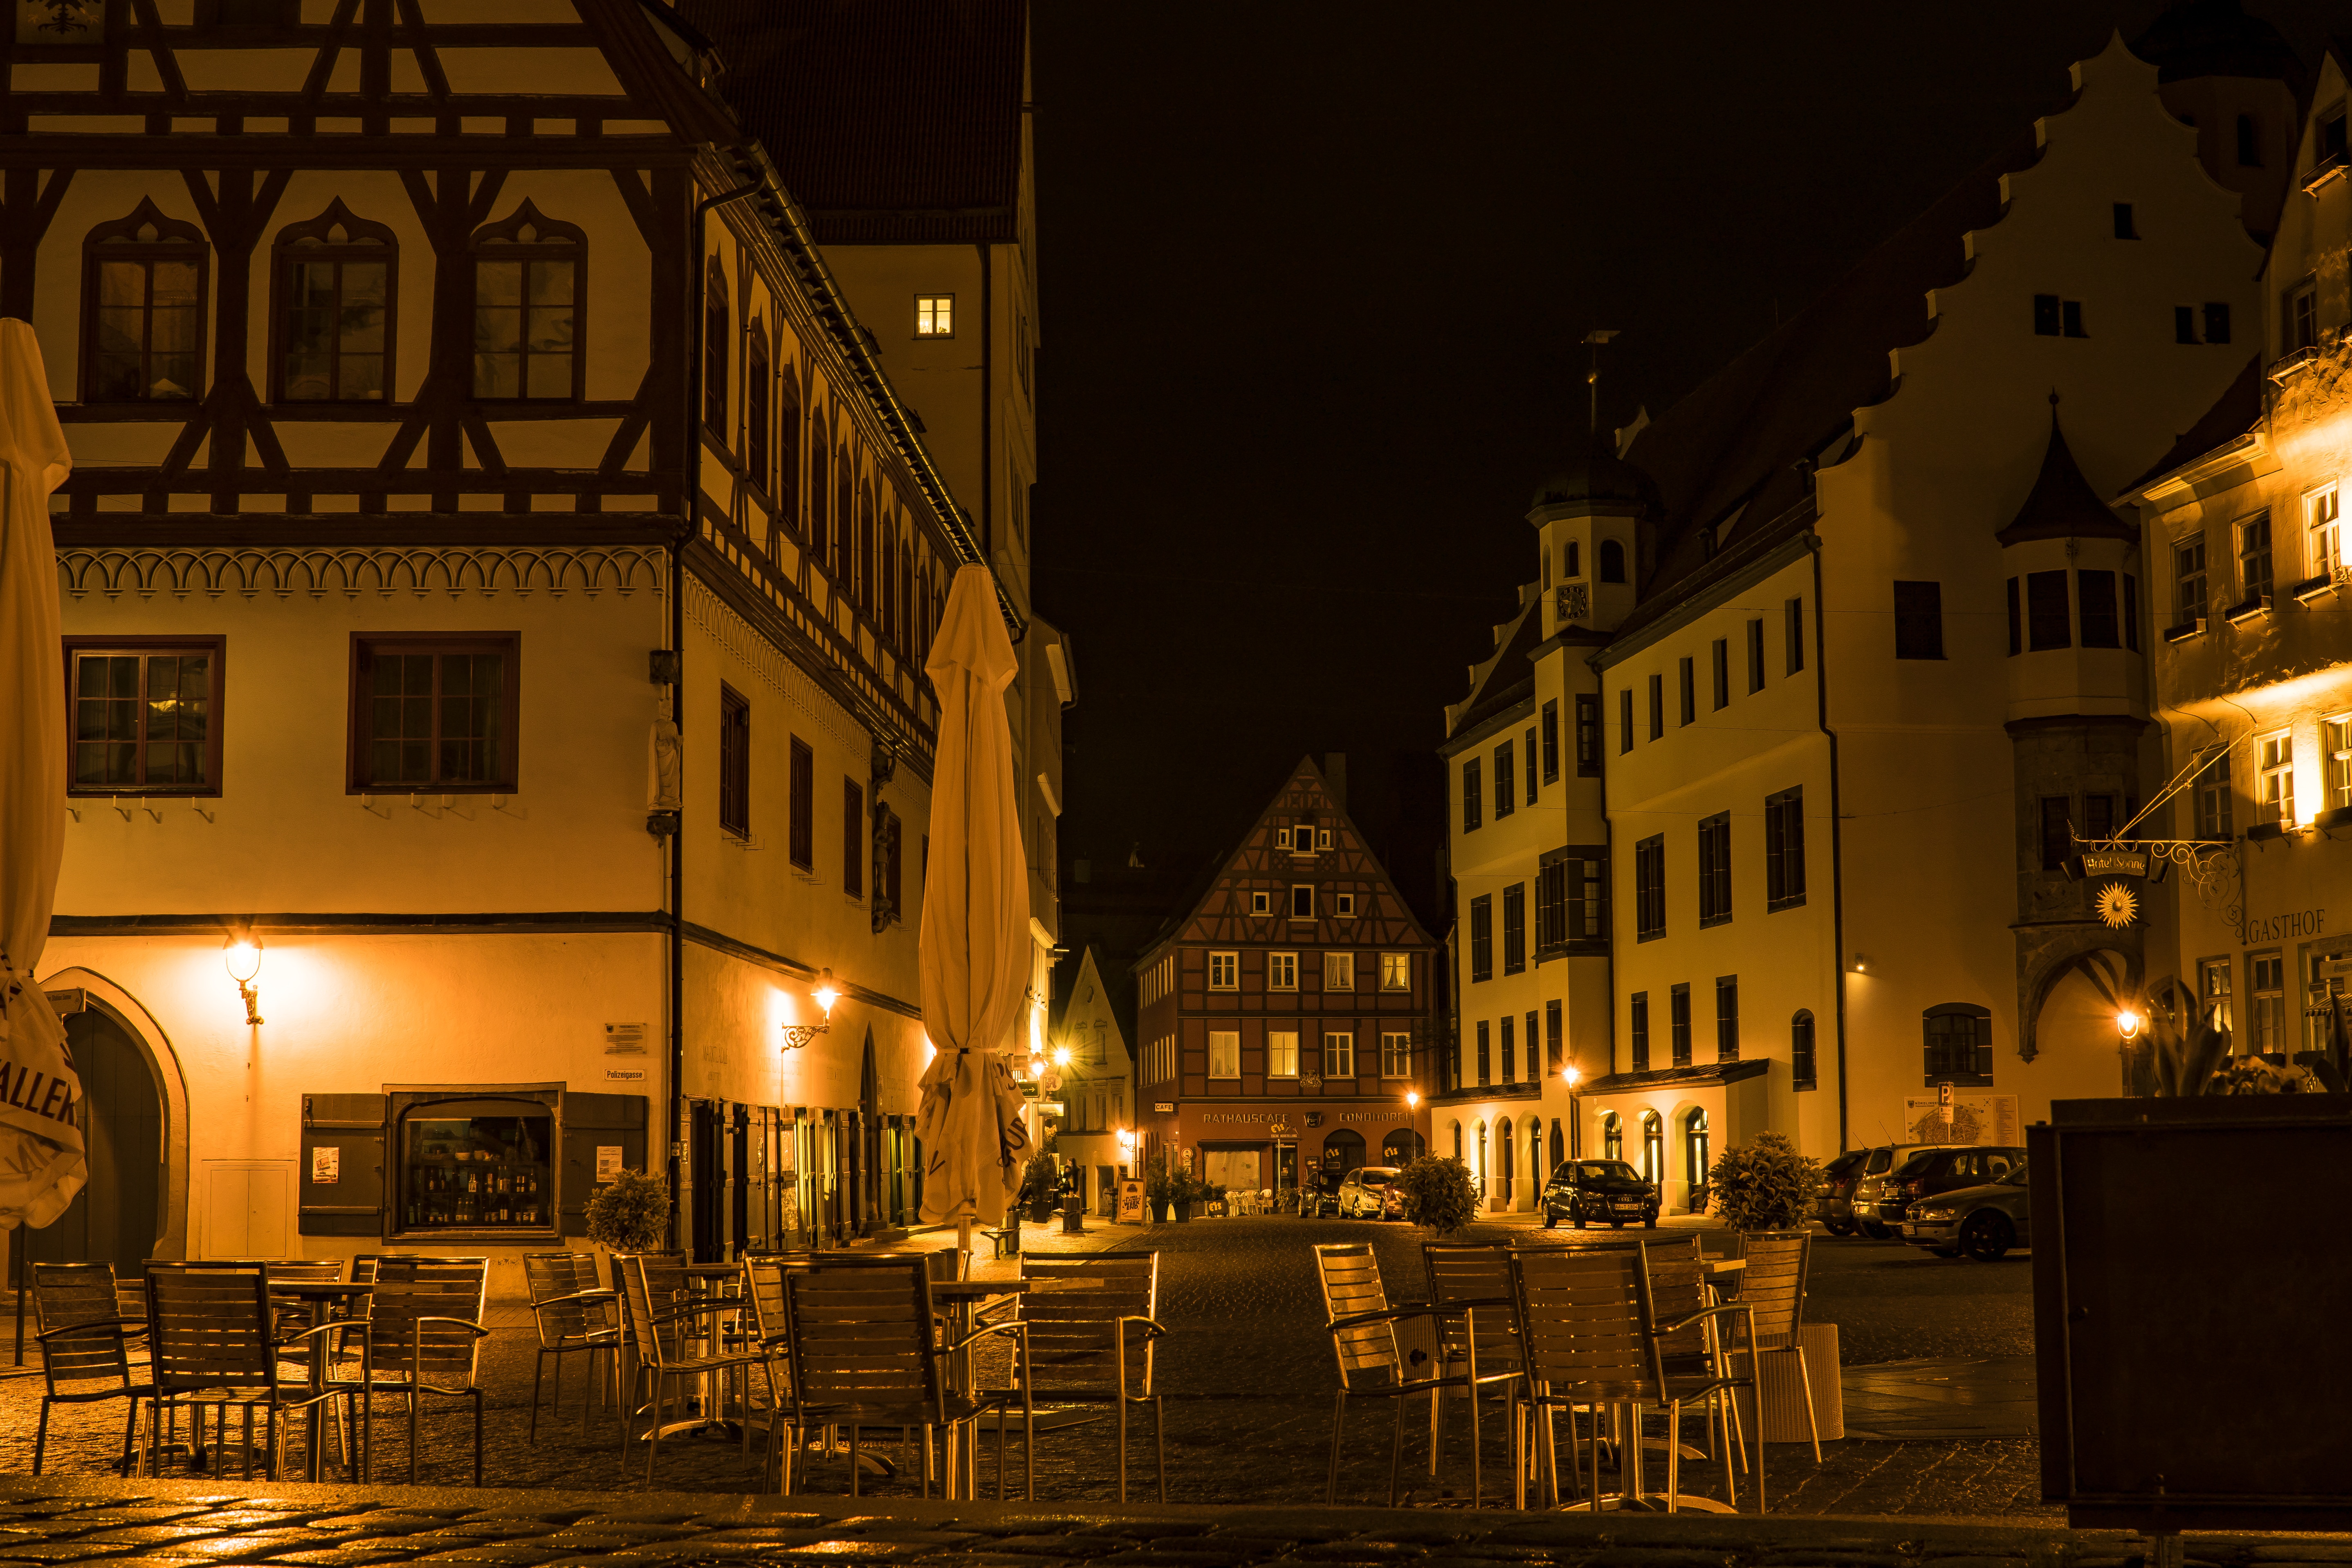
light, architecture, road, street, night, town, building, old, city, atmosphere, cityscape, downtown, bar, evening, lighting, long exposure, illuminated, lichtspiel, old town, lights, homes, lamps, nostalgic, town square, mood, historically, city lights, night photograph, fachwerkhaus, night photography, truss, fachwerkh user, urban area, human settlement, n rdlingen